The Tower of Fools

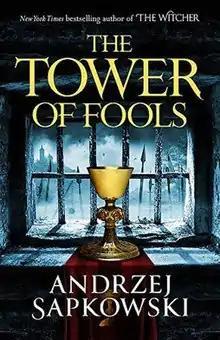
Cover of the UK edition of the book

The Tower of Fools (Polish original title: "Narrenturm") is the first historical fantasy novel in the "Hussite Trilogy" written by Polish fantasy writer Andrzej Sapkowski, first published in 2002 in Polish and in English in 2020. It is followed by "Warriors of God" ("Boży bojownicy") and "Light Perpetual" ("Lux perpetua").